Georgia Simmerling

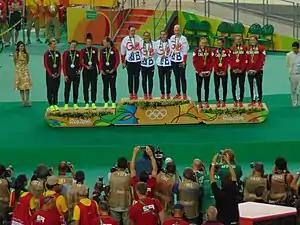
Winning the bronze medal at the 2016 Summer Olympics.

After suffering a wrist injury in ski cross competition, Simmerling switched to competitive track cycling. After having plates and screws inserted in her wrist from her surgery, she started training on the bike within a week of the injury. Simmerling won a gold medal in team pursuit on her debut on the World Cup tour with Jasmin Glaesser, Laura Brown, and Steph Roorda. She went on to win silver at the 2015 UCI Track World Championships with Glaesser and new teammates Allison Beveridge and Kirsti Lay.